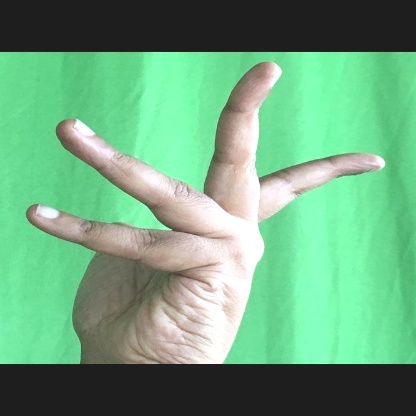
Mudra: Alapadmam